Siriki Dembélé

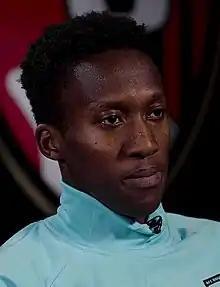
Dembélé with AFC Bournemouth in 2022

Ben Siriki Dembélé (born 7 September 1996) is an Ivorian professional footballer who plays as a left winger or striker for club Oxford United.